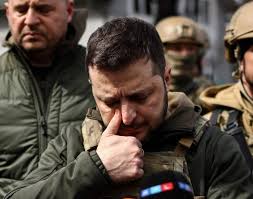
Label: Air Defense